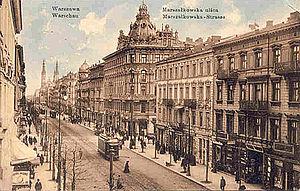
La rue Marszałkowska à Varsovie vers 1912 Polski: Ulica Marszałkowska w Warszawie około 1912 roku. Widoczne skrzyżowanie z ulicą Piękną, dalej widok w kierunku placu Zbawiciela.
Varsovie est depuis 1596 la capitale de la Pologne et depuis 1999 le chef-lieu de la voïvodie de Mazovie. Elle est située sur la Vistule, à environ 320 km de la mer Baltique et des Carpates. Peuplée par plus d'1,8 million d'habitants, la capitale polonaise est aussi la plus grande ville du pays et la 8ᵉ plus grande de l'Union européenne. Varsovie se divise en dix-huit arrondissements.
Ulica Marszałkowska est l'une des principales artères du centre-ville de Varsovie. Elle relie la Plac Bankowy dans son secteur nord avec Plac Unii Lubelskiej dans le Sud.